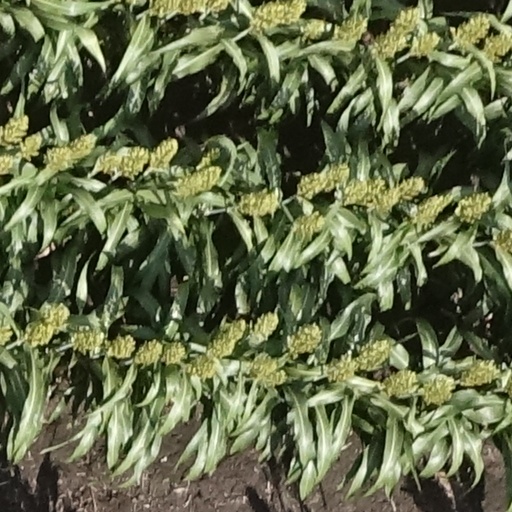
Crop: sorghum